Henry de Monfreid

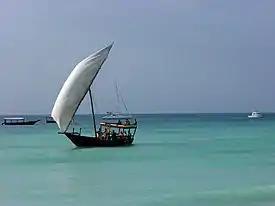
A small dhow now used for beach-promenade. Monfreid wrote that he was glad once to have Muslim ladies en route for the hajj crouching on his deck, on the Red Sea between Obock and Jeddah: the officers of the Aden Royal Navy cutter did not dare to offend against "haram", and gave up stopping and examining his boat, which was loaded with contraband.

During World War II, Monfreid, who was now more than sixty years old, was captured by the British and deported to Kenya as he had served the Italians and his wife, born Armgart Freudenfeld, was daughter to the former German governor of Alsace-Lorraine.